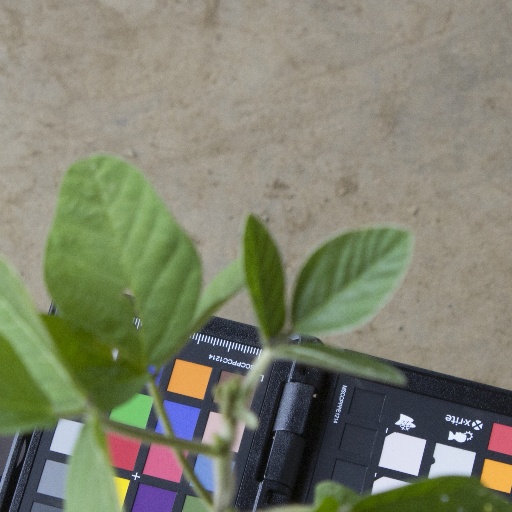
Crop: soybean